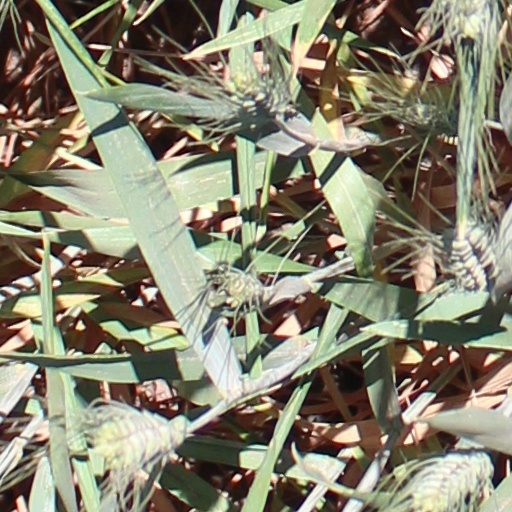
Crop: wheat